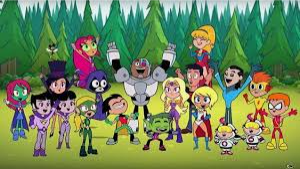
Portrait style: Cartoon Portrait